Militarism

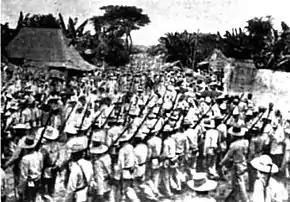
The Philippine Army in Malolos Bulacan,

Throughout its entire 14-year existence, the Weimar Republic remained under threat of militaristic nationalism, as many Germans felt the Treaty of Versailles humiliated their militaristic culture. The Weimar years saw large-scale right-wing militarist and paramilitary mass organizations such as "Der Stahlhelm" as well as militias such as the "Freikorps", which was banned in 1921. In the same year, the "Reichswehr" set up the Black Reichswehr, a secret reserve of trained soldiers networked within its units organised as "labour battalions" ("Arbeitskommandos") to circumvent the Treaty of Versailles' 100,000 man limit on the German army.; it was dissolved in 1923. Many members of the "Freikorps" and the Black Reichswehr went on to join the "Sturmabteilung" (SA), the paramilitary branch of the Nazi party. All of these were responsible for the political violence of so-called "Feme" murders and an overall atmosphere of lingering civil war during the Weimar period. During the Weimar era, mathematician and political writer Emil Julius Gumbel published in-depth analyses of the militarist paramilitary violence characterizing German public life as well as the state's lenient to sympathetic reaction to it if the violence was committed by the political right.